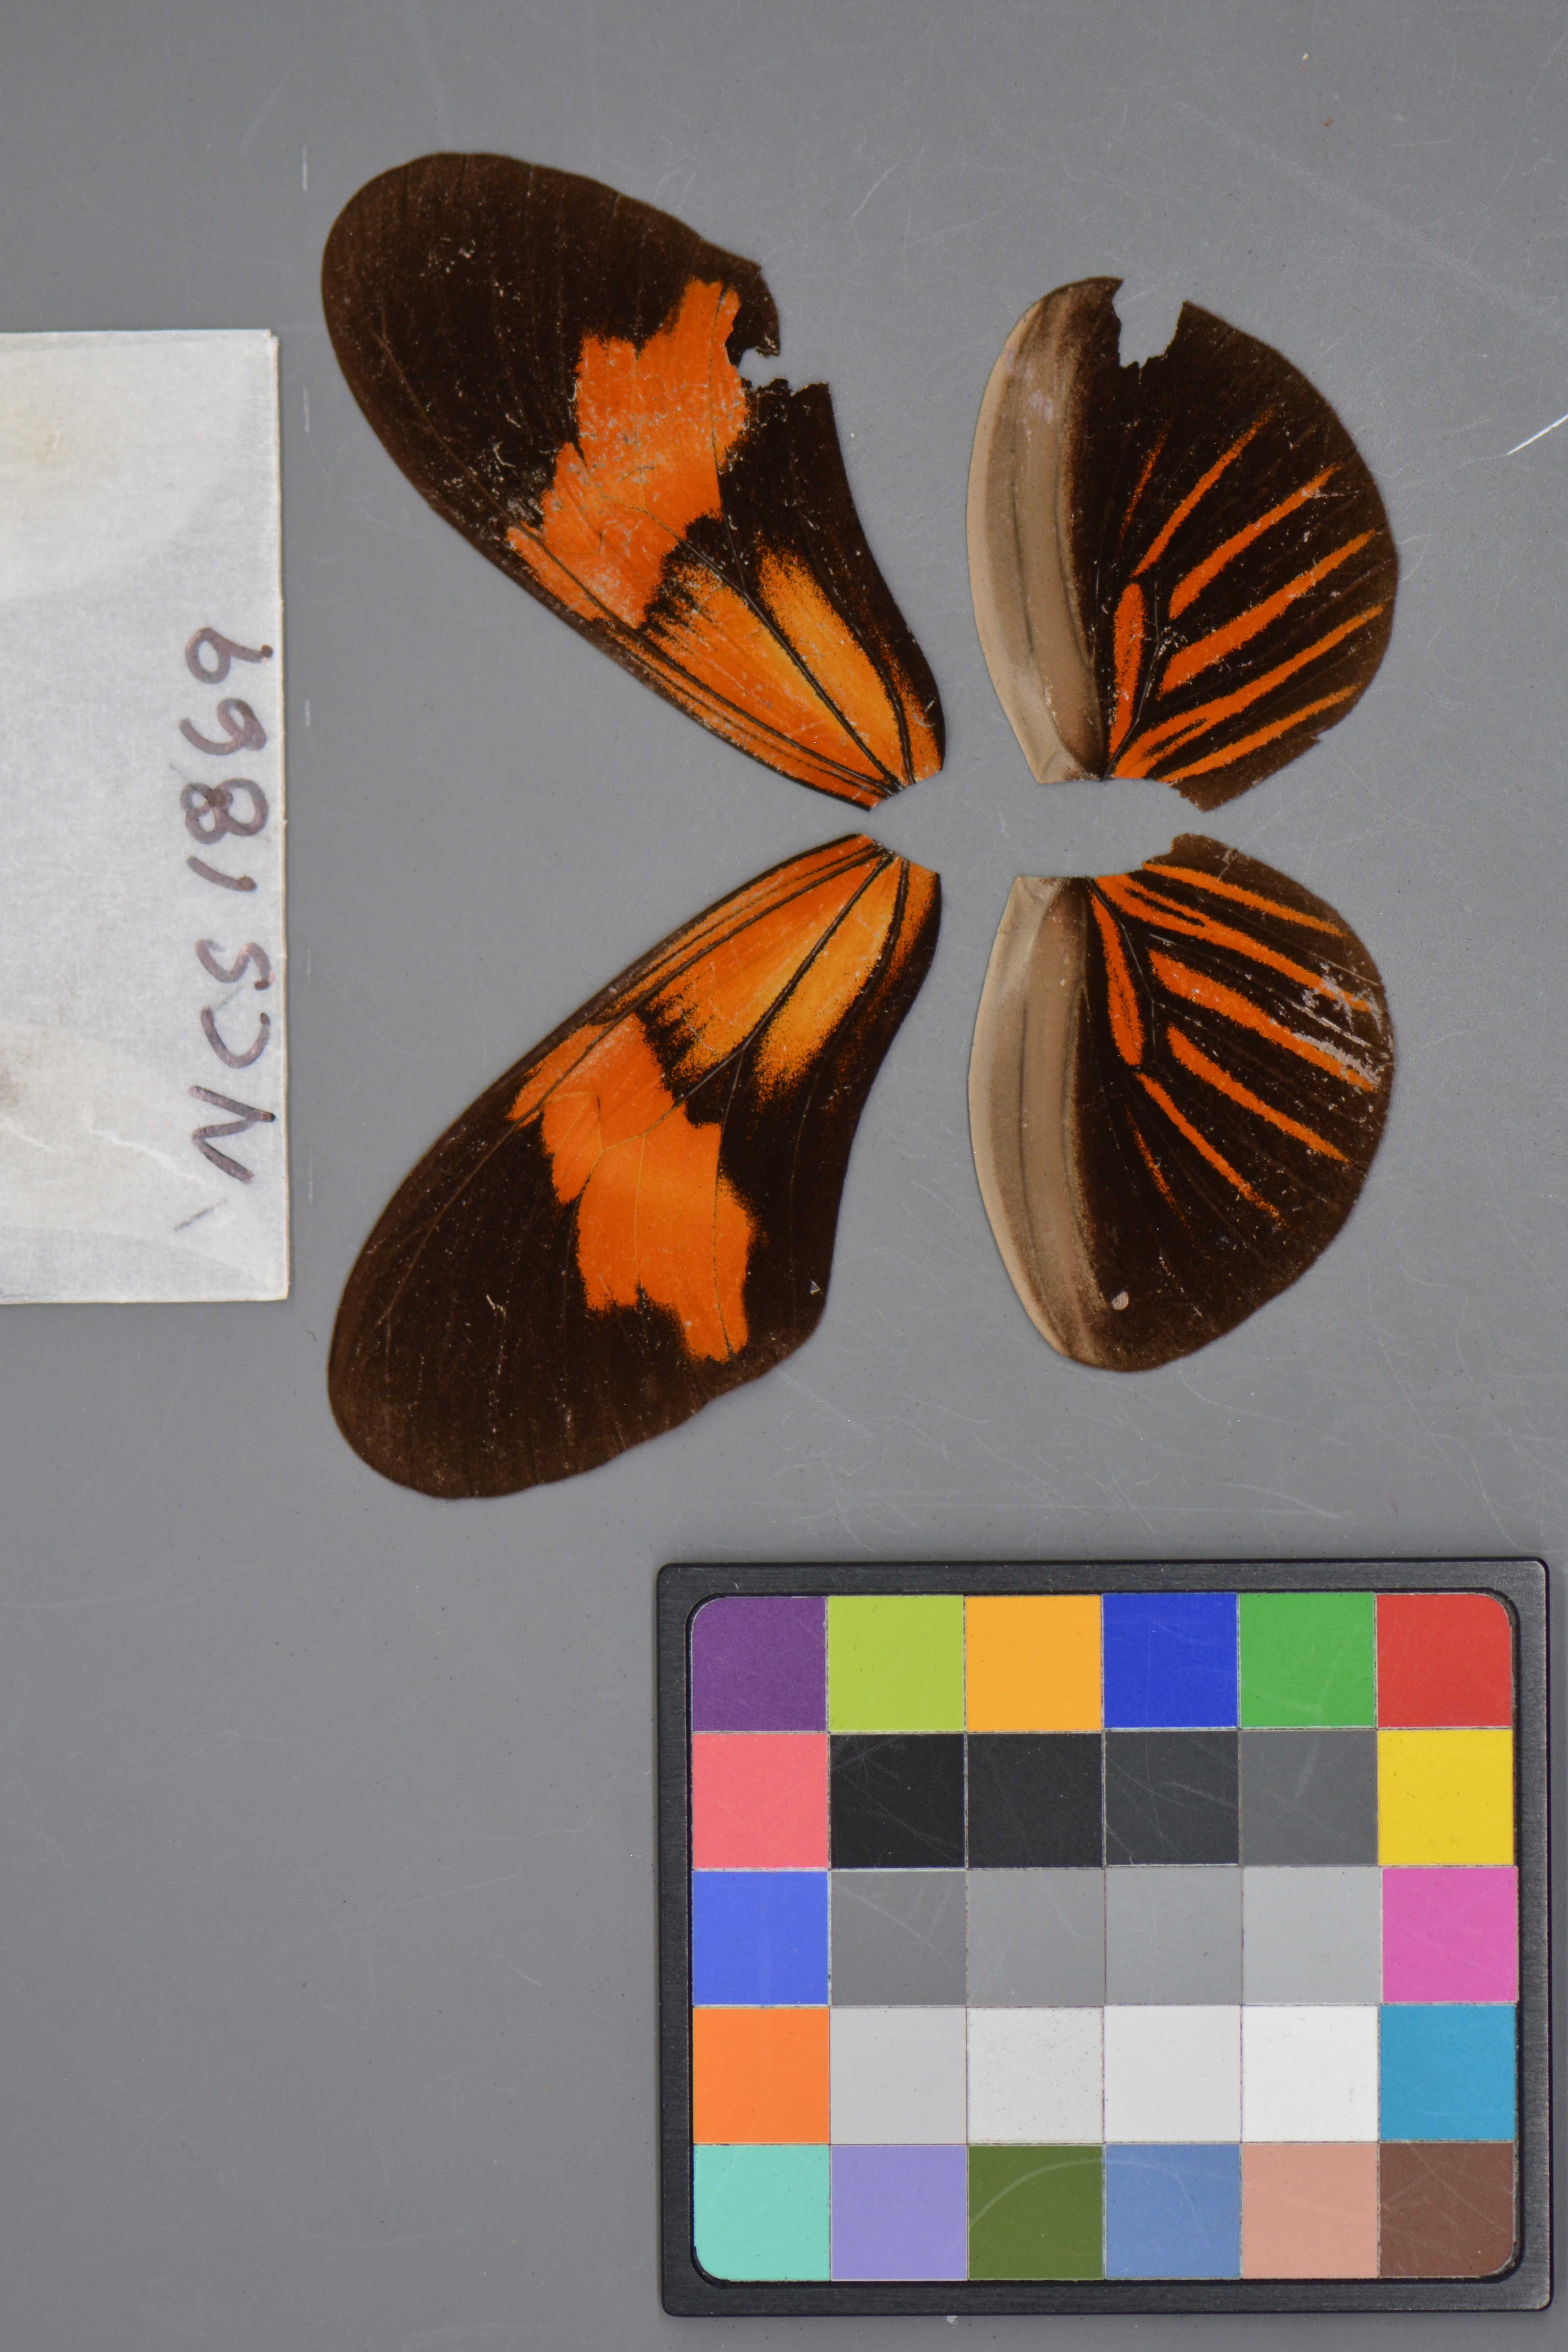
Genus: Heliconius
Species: erato
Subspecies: erato
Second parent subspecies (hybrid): hydara
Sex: male
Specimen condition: damaged
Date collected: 04-Jul-09